Ajit Johnson

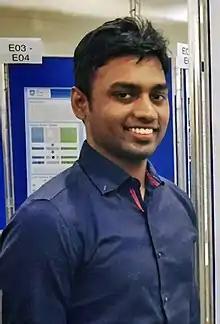
Dr. Nirmal at the Intelligent Systems for Molecular Biology conference in 2015

Ajit Johnson Nirmal is a cancer geneticist. He has also campaigned to raise awareness on tech addiction and net neutrality.